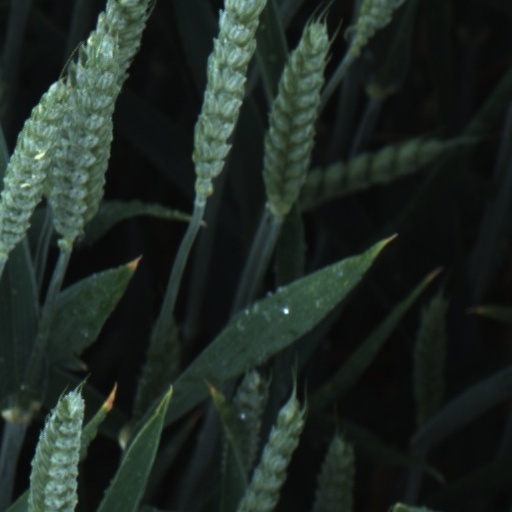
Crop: wheat